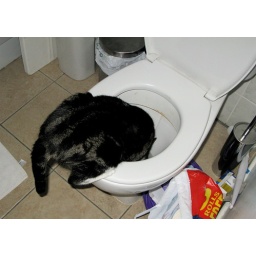
(We do provide a bowl of fresh water for him in the kitchen, you know..)